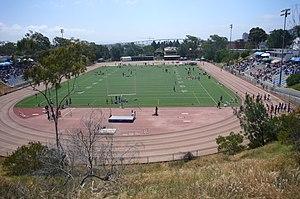
San Diego est une ville des États-Unis, située dans l'État de Californie, sur la côte ouest, près de la frontière avec le Mexique. Avec 1 307 402 habitants lors du recensement de 2010, elle se place au huitième rang des villes les plus peuplées du pays et au deuxième rang des villes les plus peuplées de l'État, derrière Los Angeles. L'agglomération de San Diego, Carlsbad et San Marcos, faisant partie de la mégalopole de Californie du Sud, compte 3 095 313 habitants en 2010, la 17ᵉ des États-Unis. Berceau historique de la Californie, San Diego est connue pour son climat agréable et ses plages ainsi que son port en eaux profondes et son histoire militaire avec la marine des États-Unis qui y dispose de plusieurs bases navales et y stationne l'une des grandes flottes navales du monde.